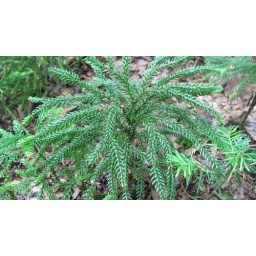
Weird little plant I spotted near the camp.